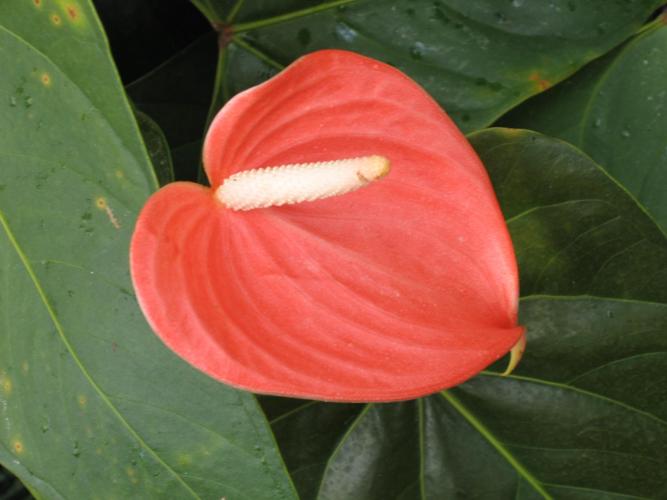
Label: anthurium